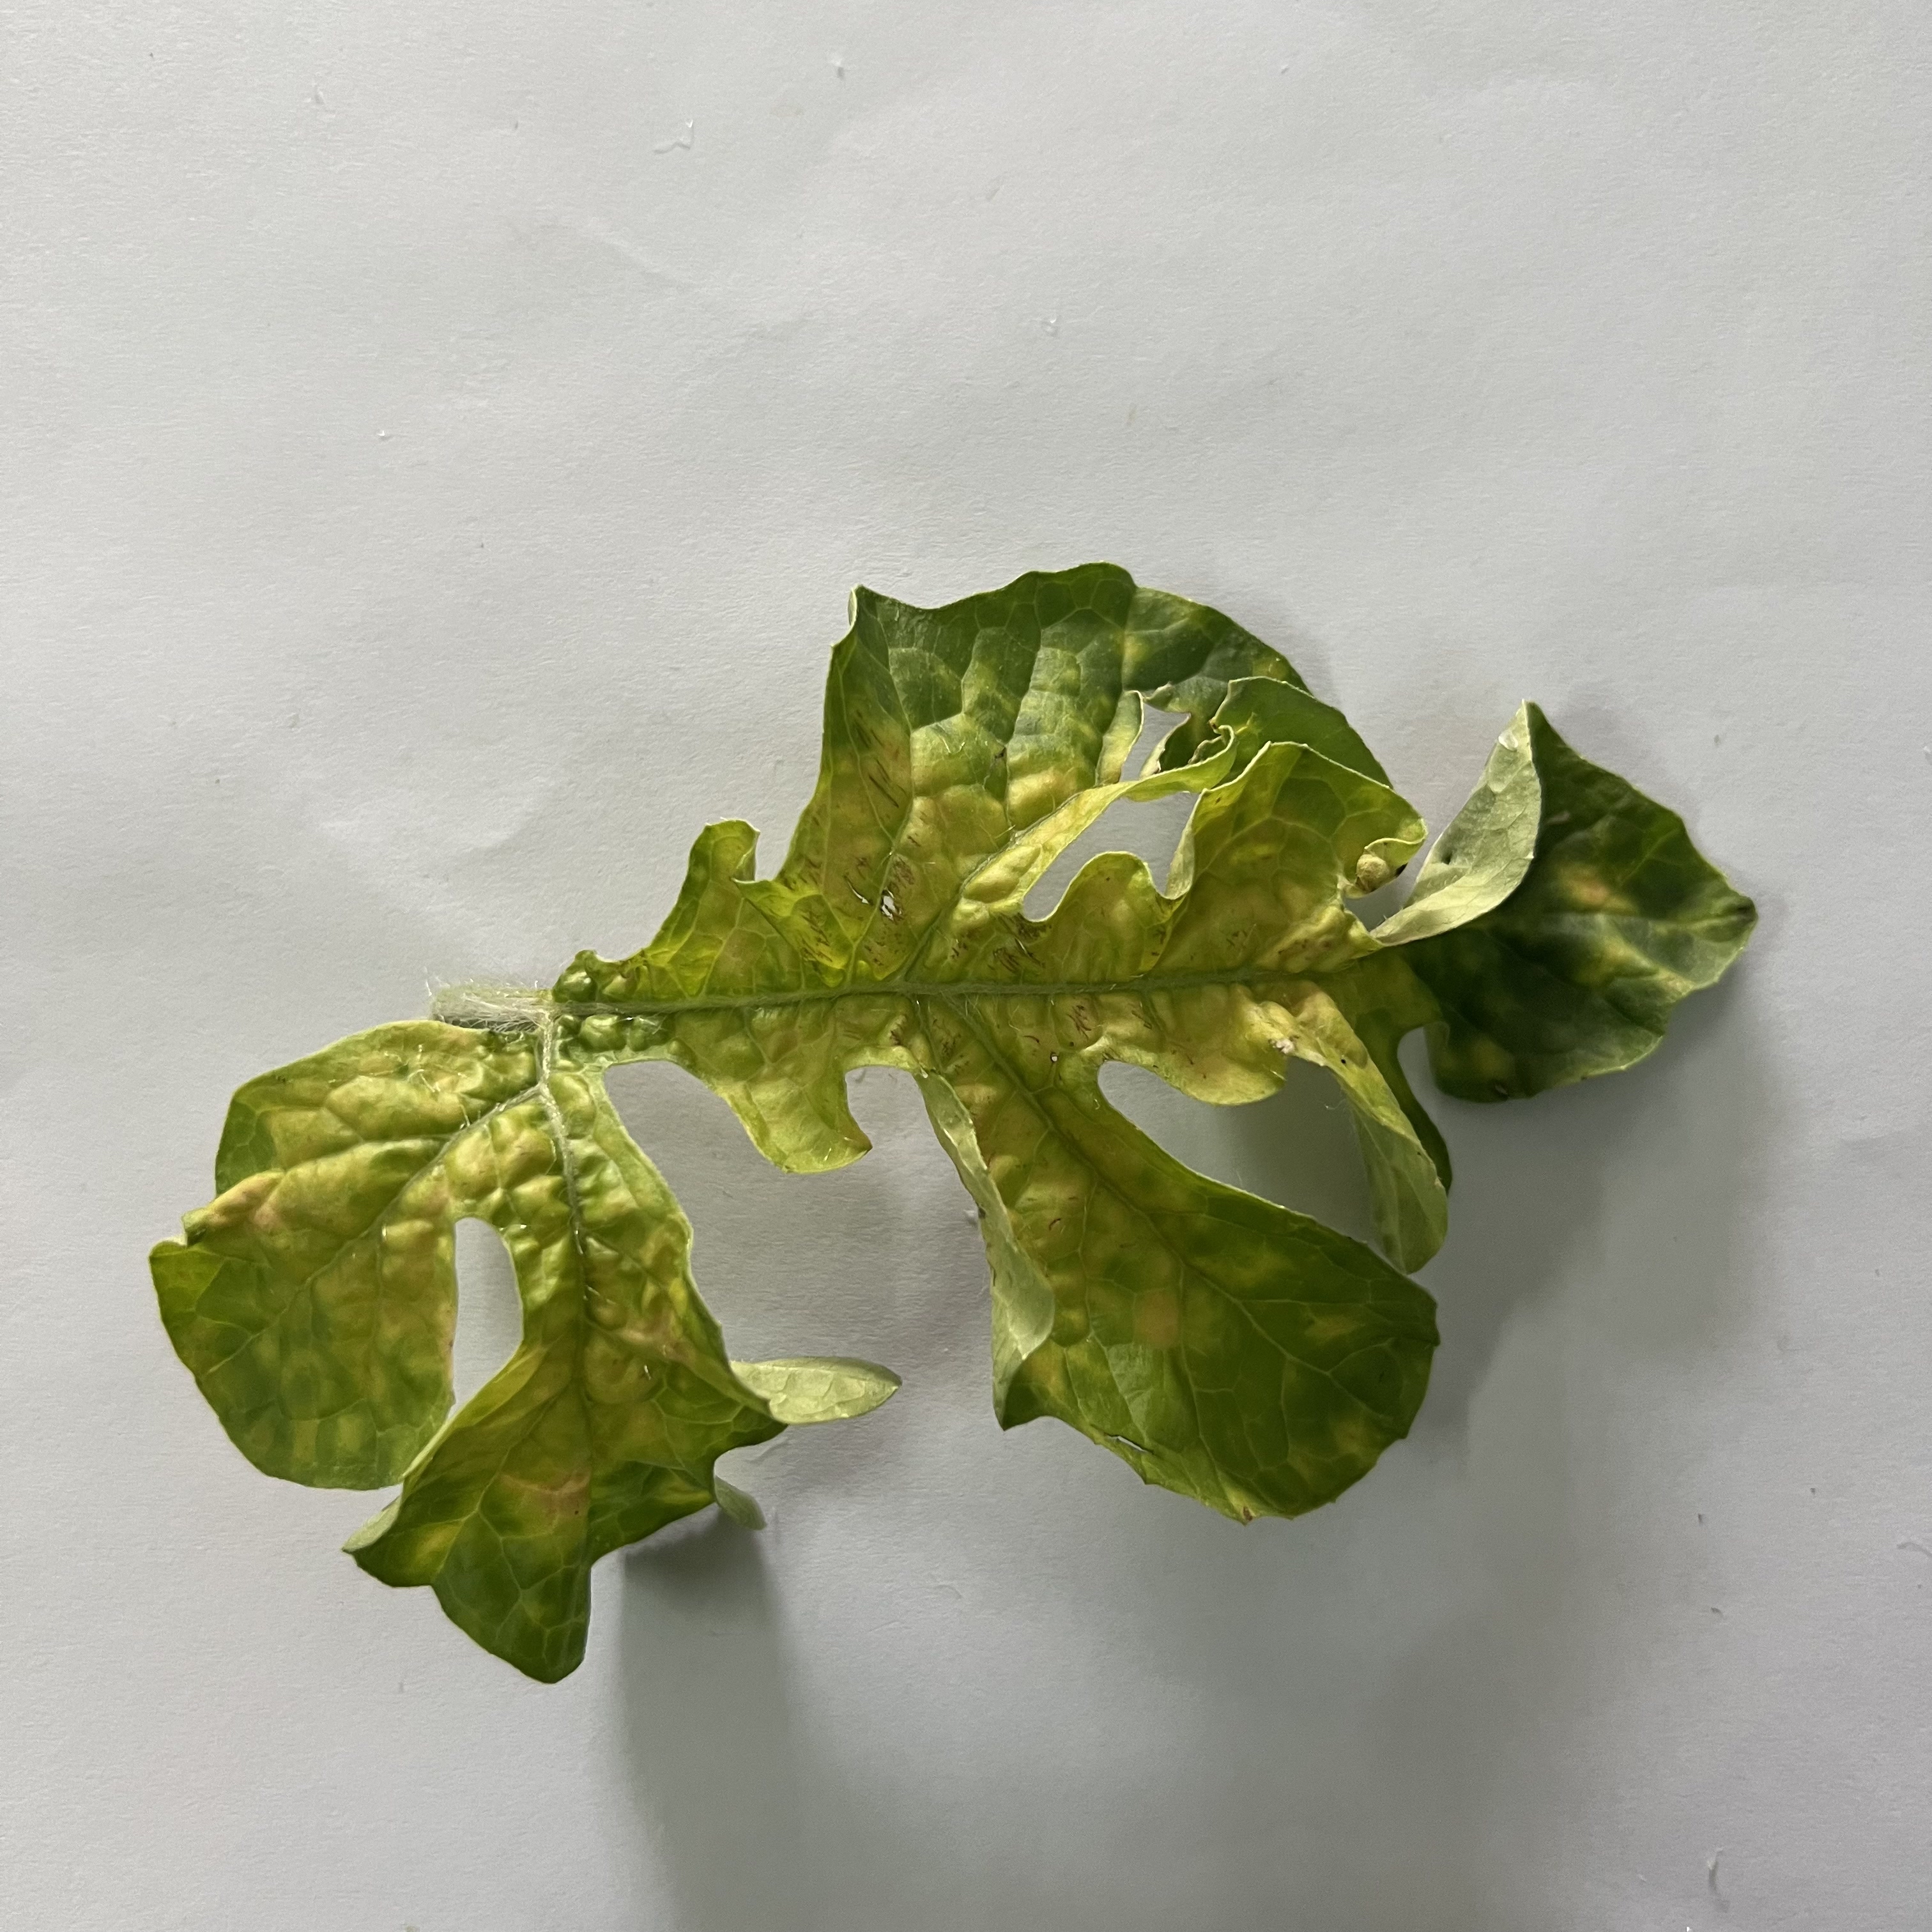
Label: Mosaic_Virus